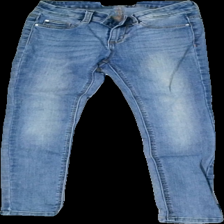
View: front
Type: Jeans
Category: Children
Brand: Cubus
Colors: Blue
Material: 100% Cotton
Cut: Regular
Size: 140
Season: All
Trend: Denim
Price range: 50-100
Recommended usage: Reuse